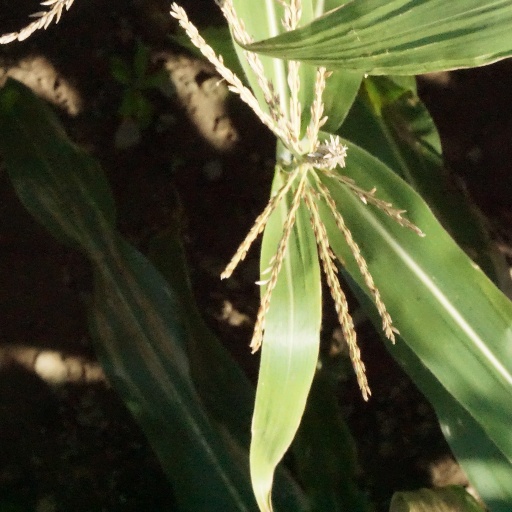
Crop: maize; corn